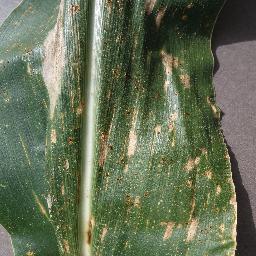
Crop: corn
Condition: (maize)_cercospora_spot_gray_spot